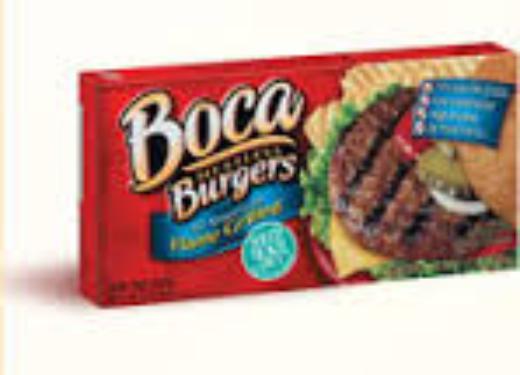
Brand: Boca Burger
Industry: Food